Functionalism (architecture)

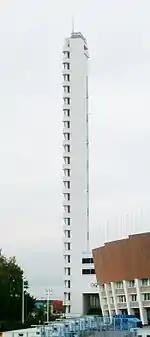
The tower of the Helsinki Olympic Stadium (Y. Lindegren & T. Jäntti, built in 1934–38)

In architecture, functionalism is the principle that buildings should be designed based solely on their purpose and function. An international functionalist architecture movement emerged in the wake of World War I, as part of the wave of Modernism. Its ideas were largely inspired by a desire to build a new and better world for the people, as broadly and strongly expressed by the social and political movements of Europe after the extremely devastating world war. In this respect, functionalist architecture is often linked with the ideas of socialism and modern humanism.